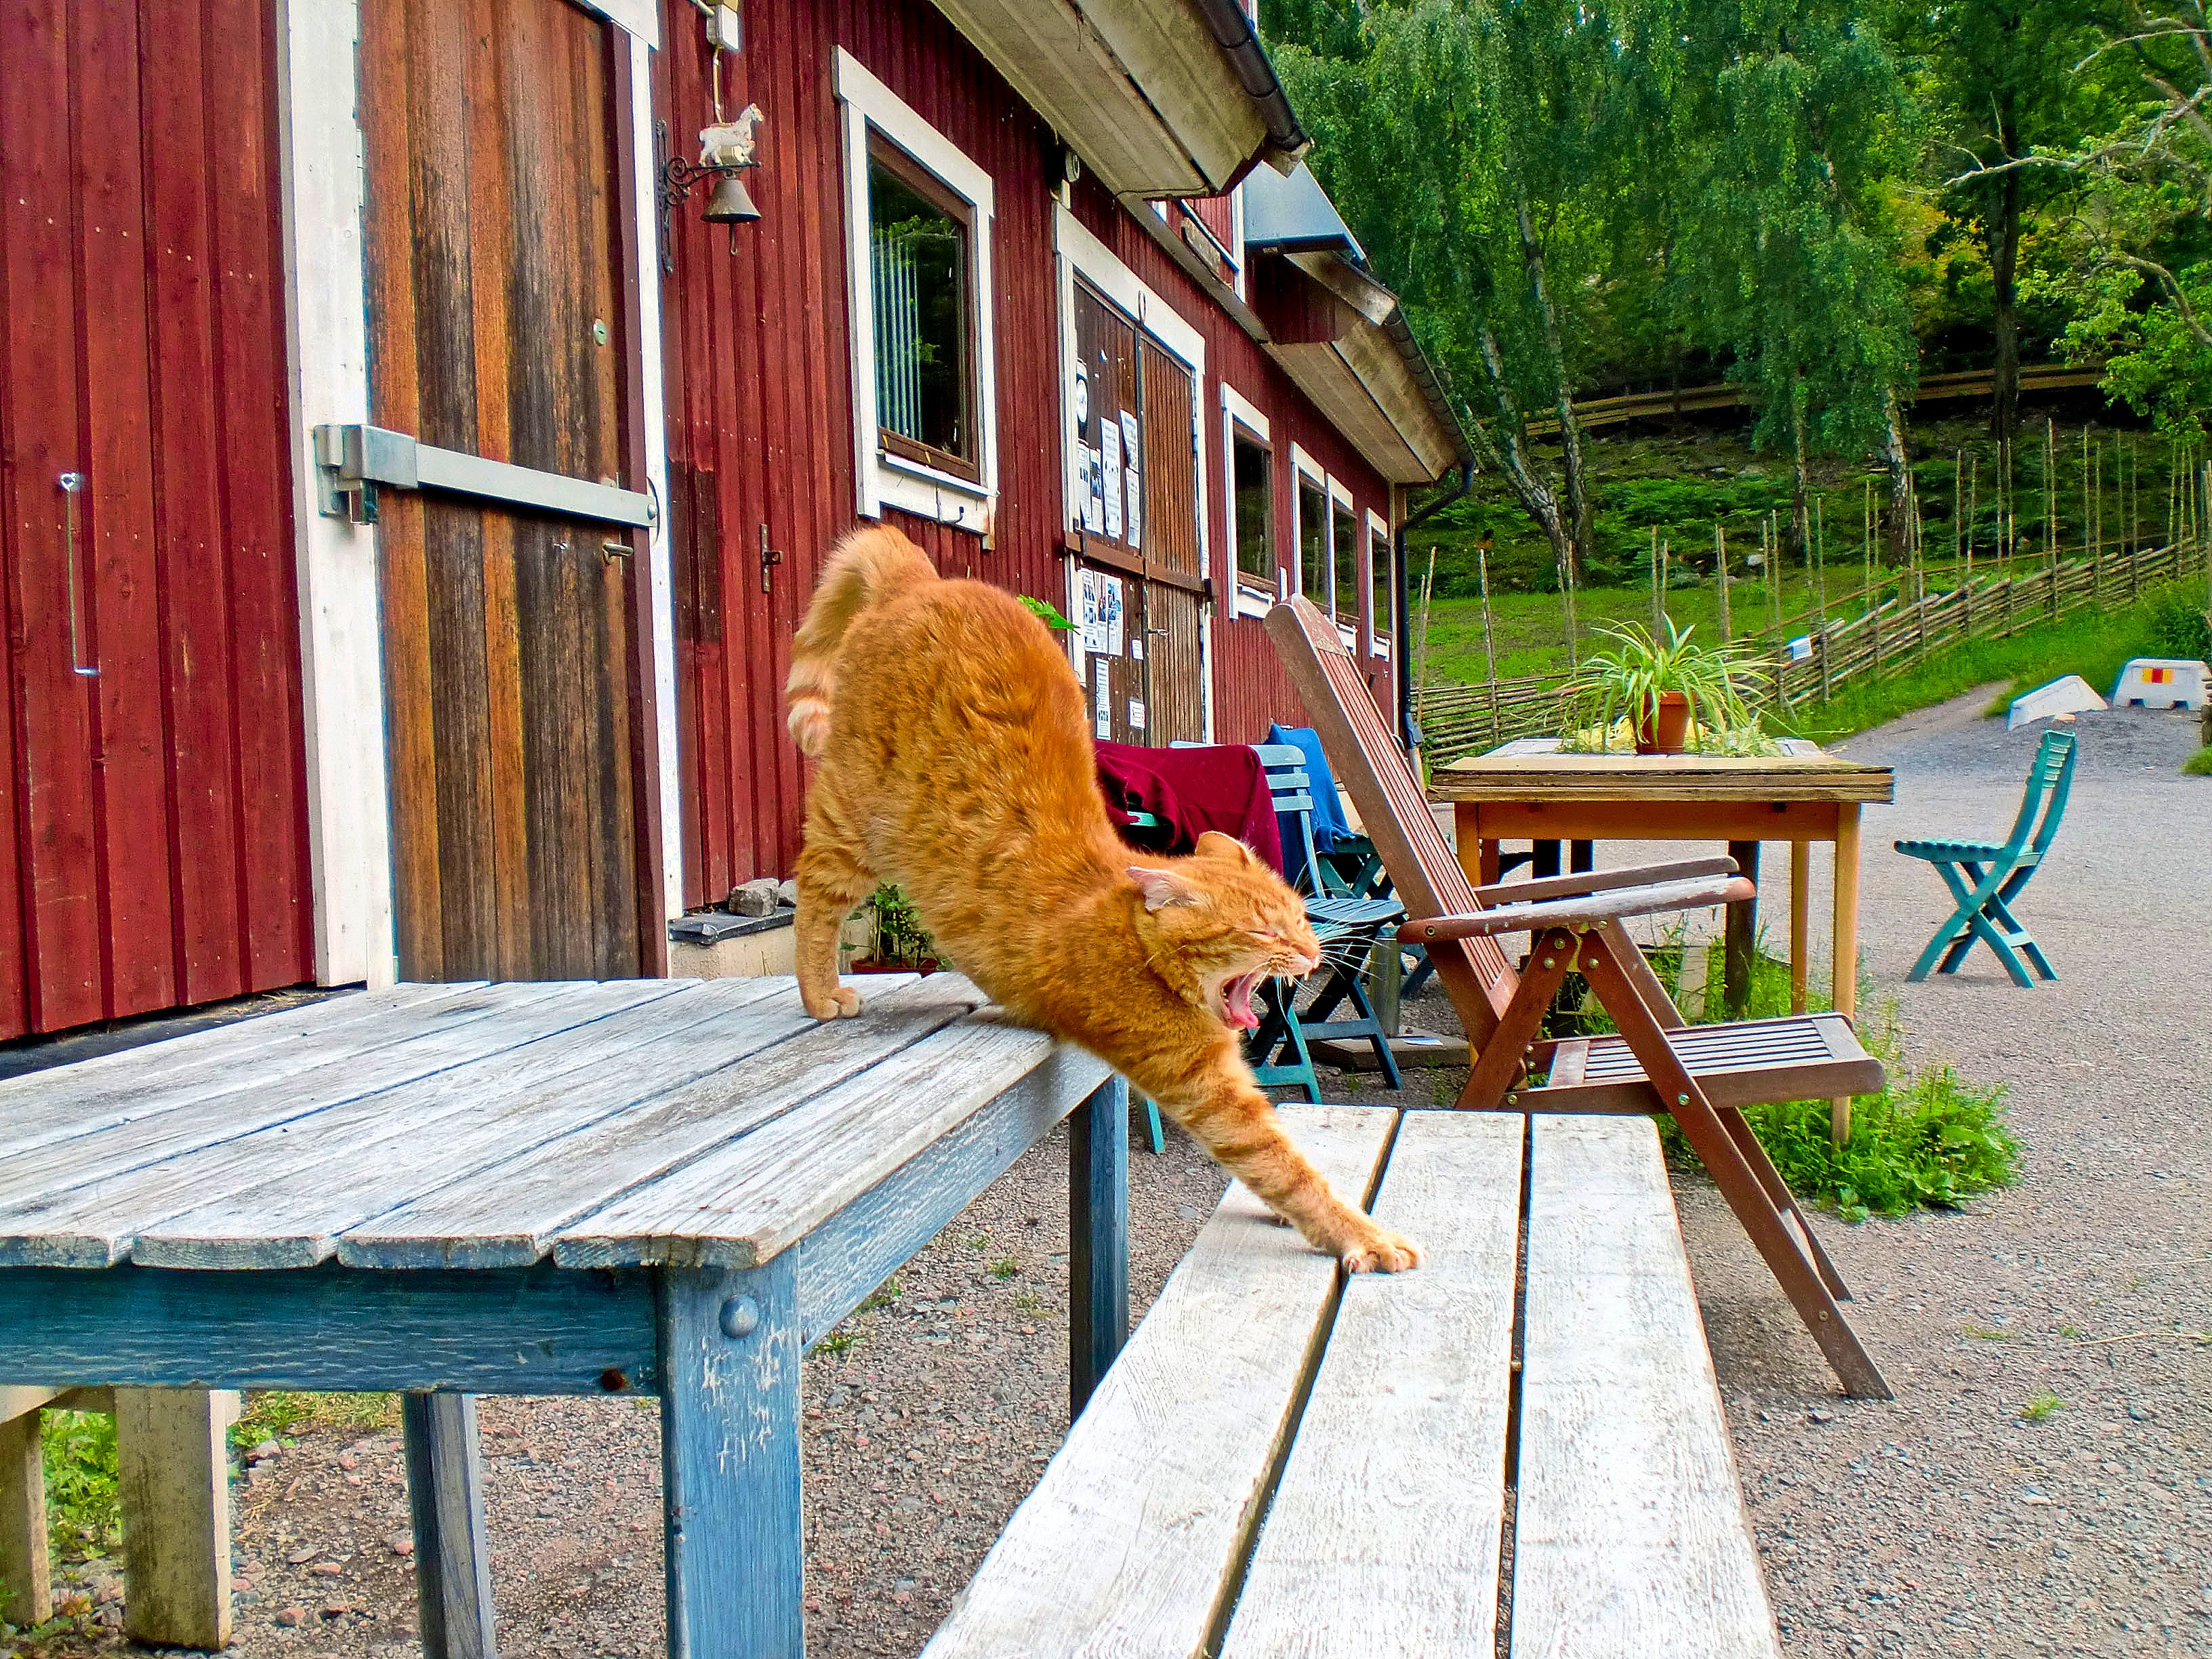
bench, house, home, cottage, backyard, playground, animals, yard, outdoor structure